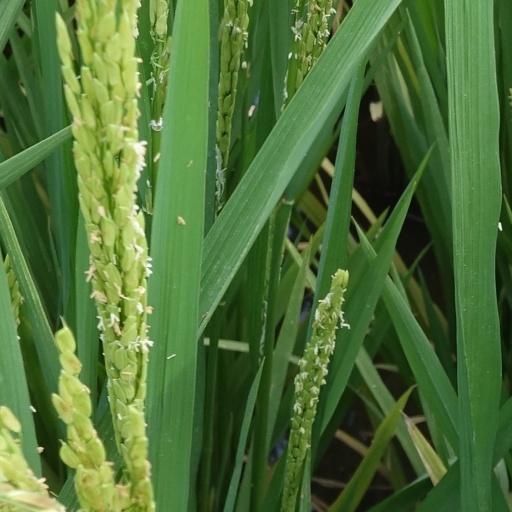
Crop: rice